George Schnéevoigt

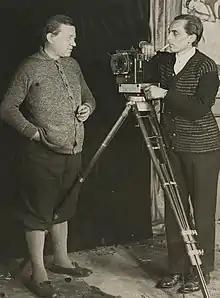
Schnéevoigt talking to an actor while smoking a cigarette

Schnéevoigt made his debut as an actor at the age of 19 at the Neues Schauspilhaus in Berlin, where he met his future wife, the painter Tilly von Kaulbach. In 1914 he returned home to Denmark from Berlin with Kaulbach, together they started their own film company Kaulbachs Kunstfilm. On 23 February 1915 Schnéevoigt and Kaulbach married each other in Christania.